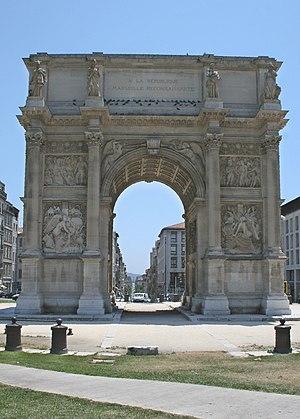
La place Jules-Guesde est une place des 1ᵉʳ, 2ᵉ et 3ᵉ arrondissement de Marseille construite à l'emplacement de la porte, dans les anciens remparts de la ville, ouvrant sur le chemin d'Aix-en-Provence. Elle est, de ce fait, appelée couramment porte d'Aix. Au centre de la place se dresse un arc de triomphe.
Cet article recense les arcs de triomphes protégés aux monuments historiques en France.
Cet article recense les monuments historiques de Marseille, en France.